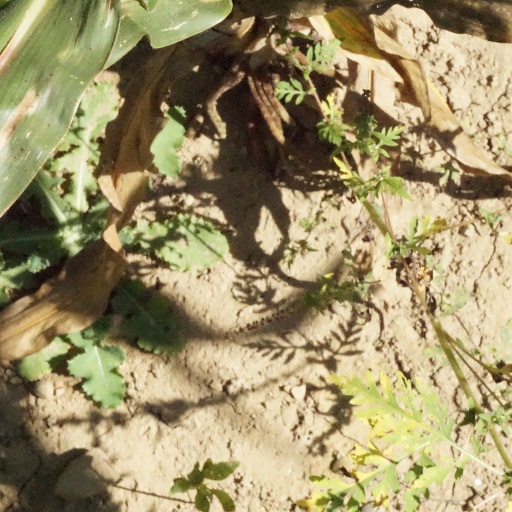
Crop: maize; corn